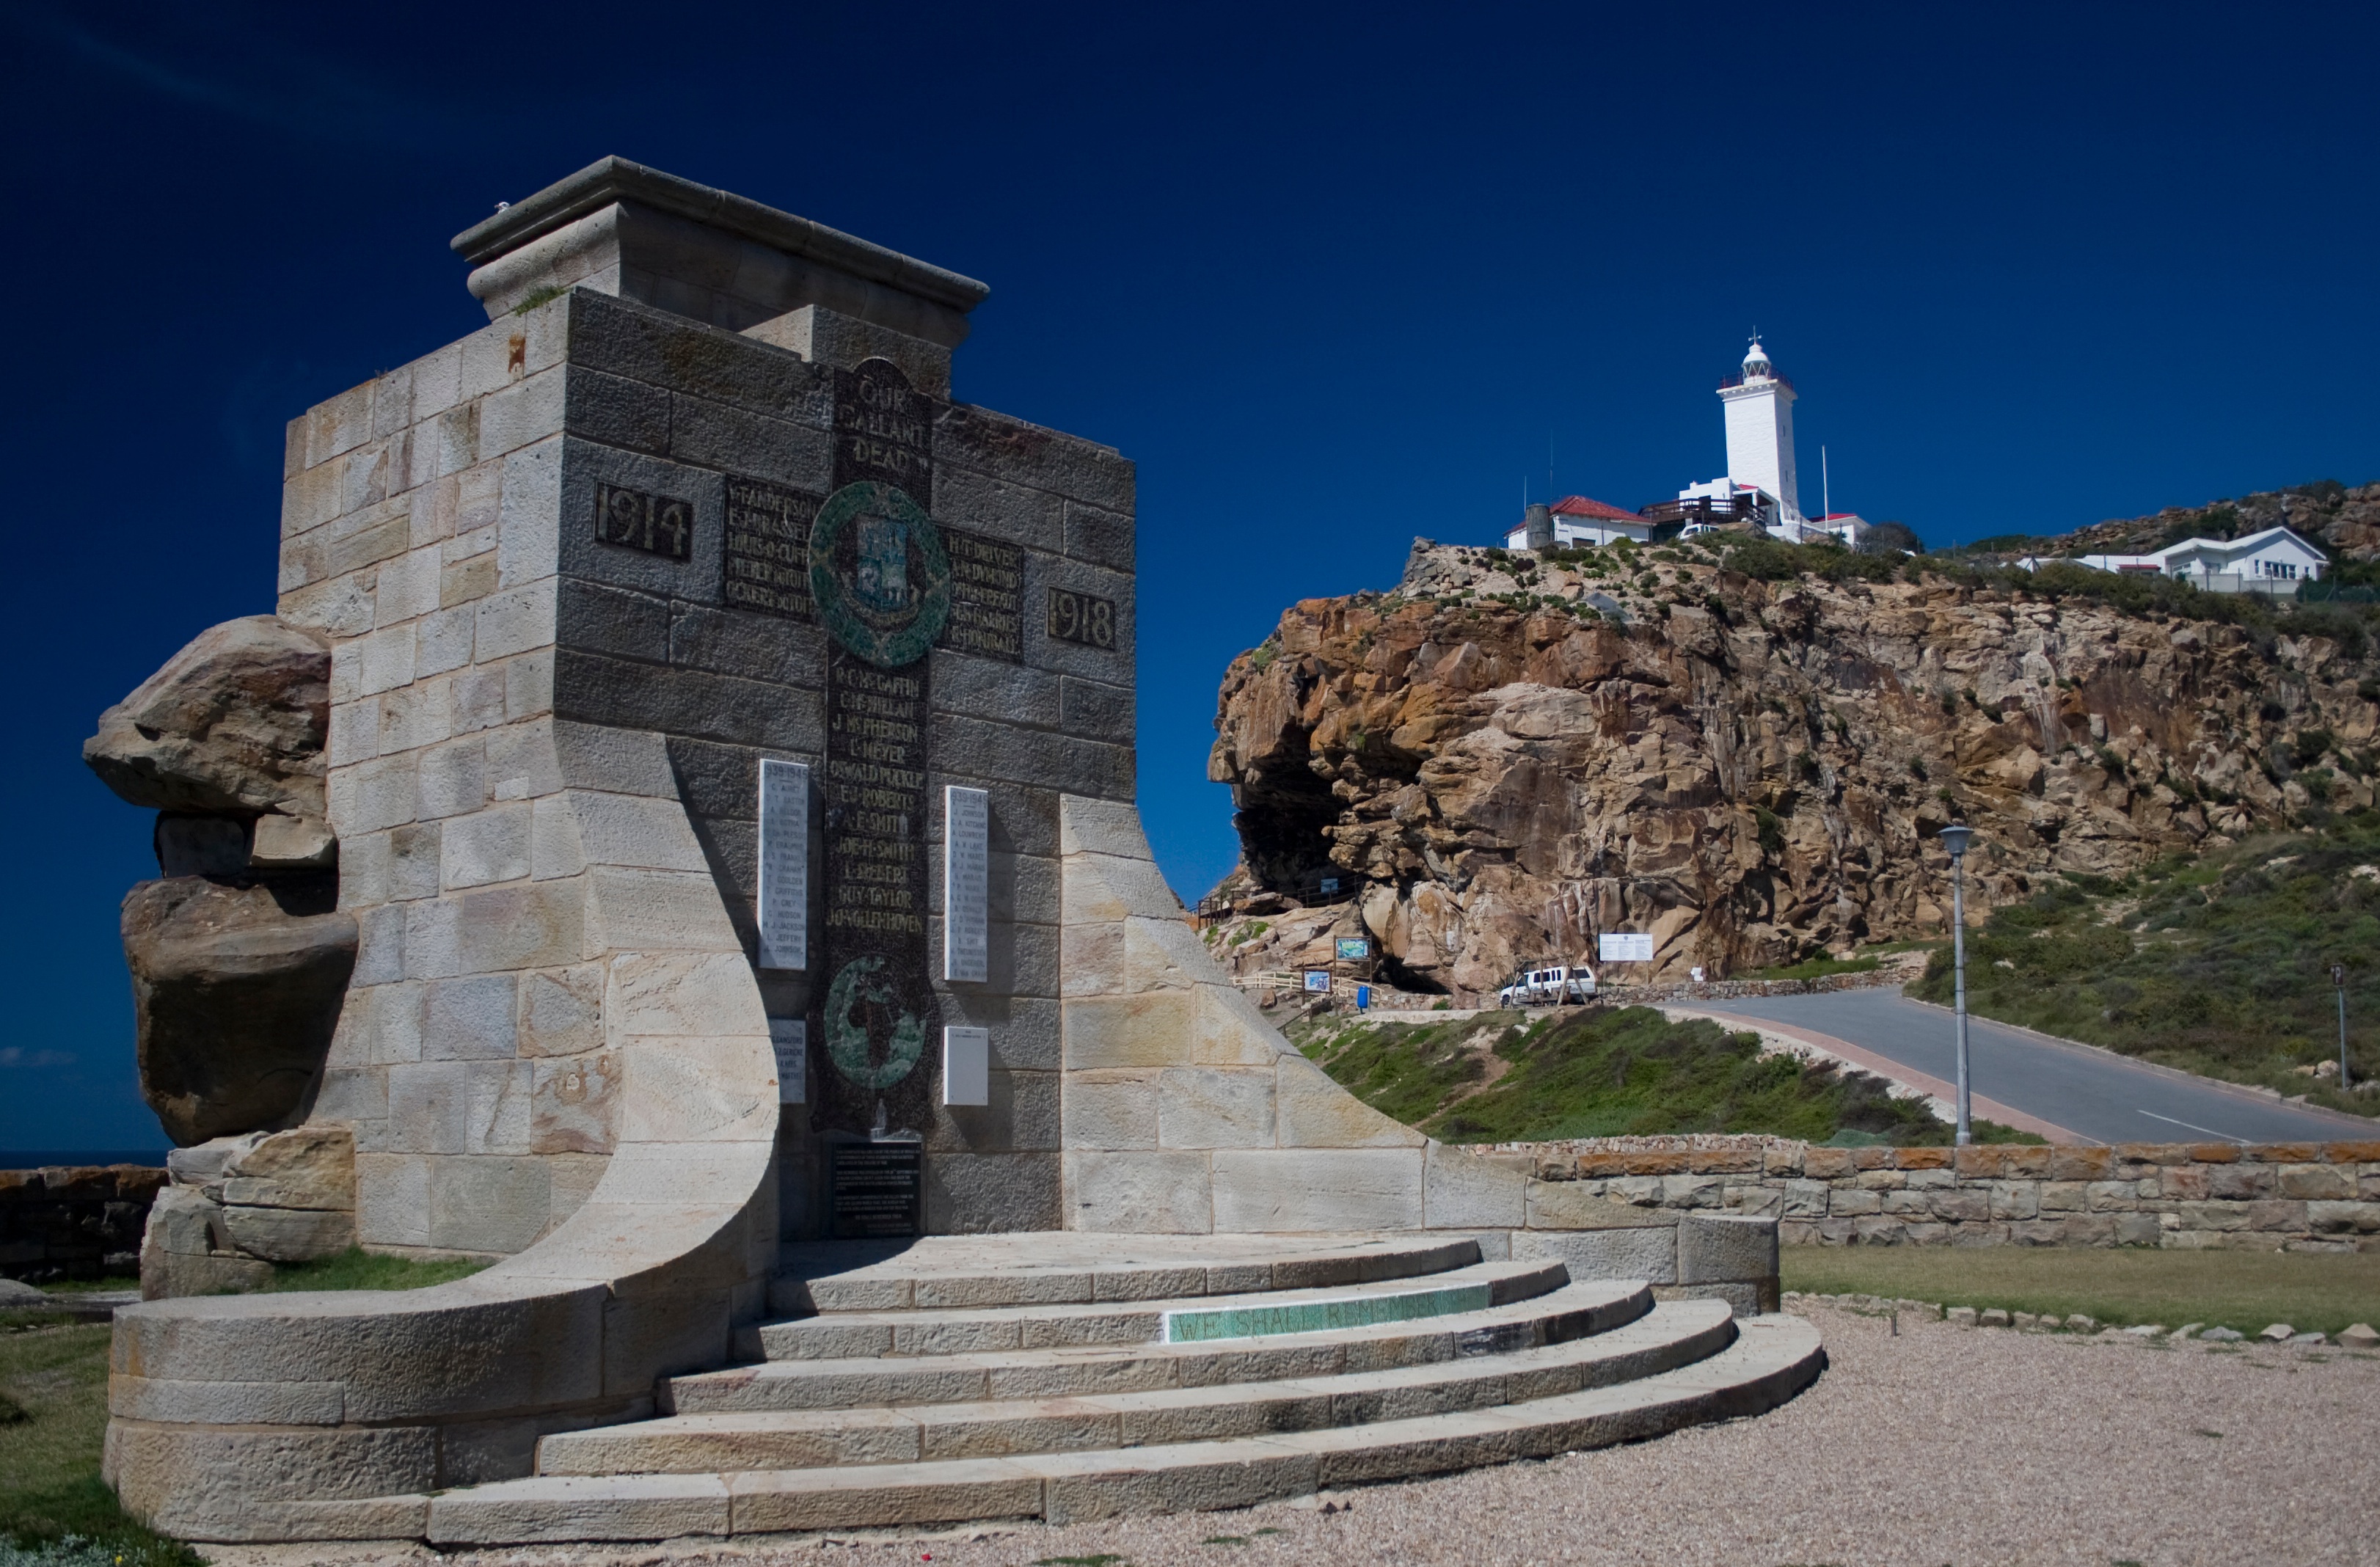
architecture, structure, town, monument, arch, tower, landmark, ruins, ancient history